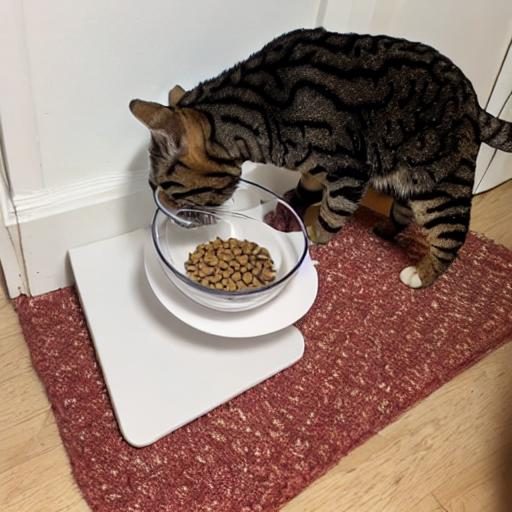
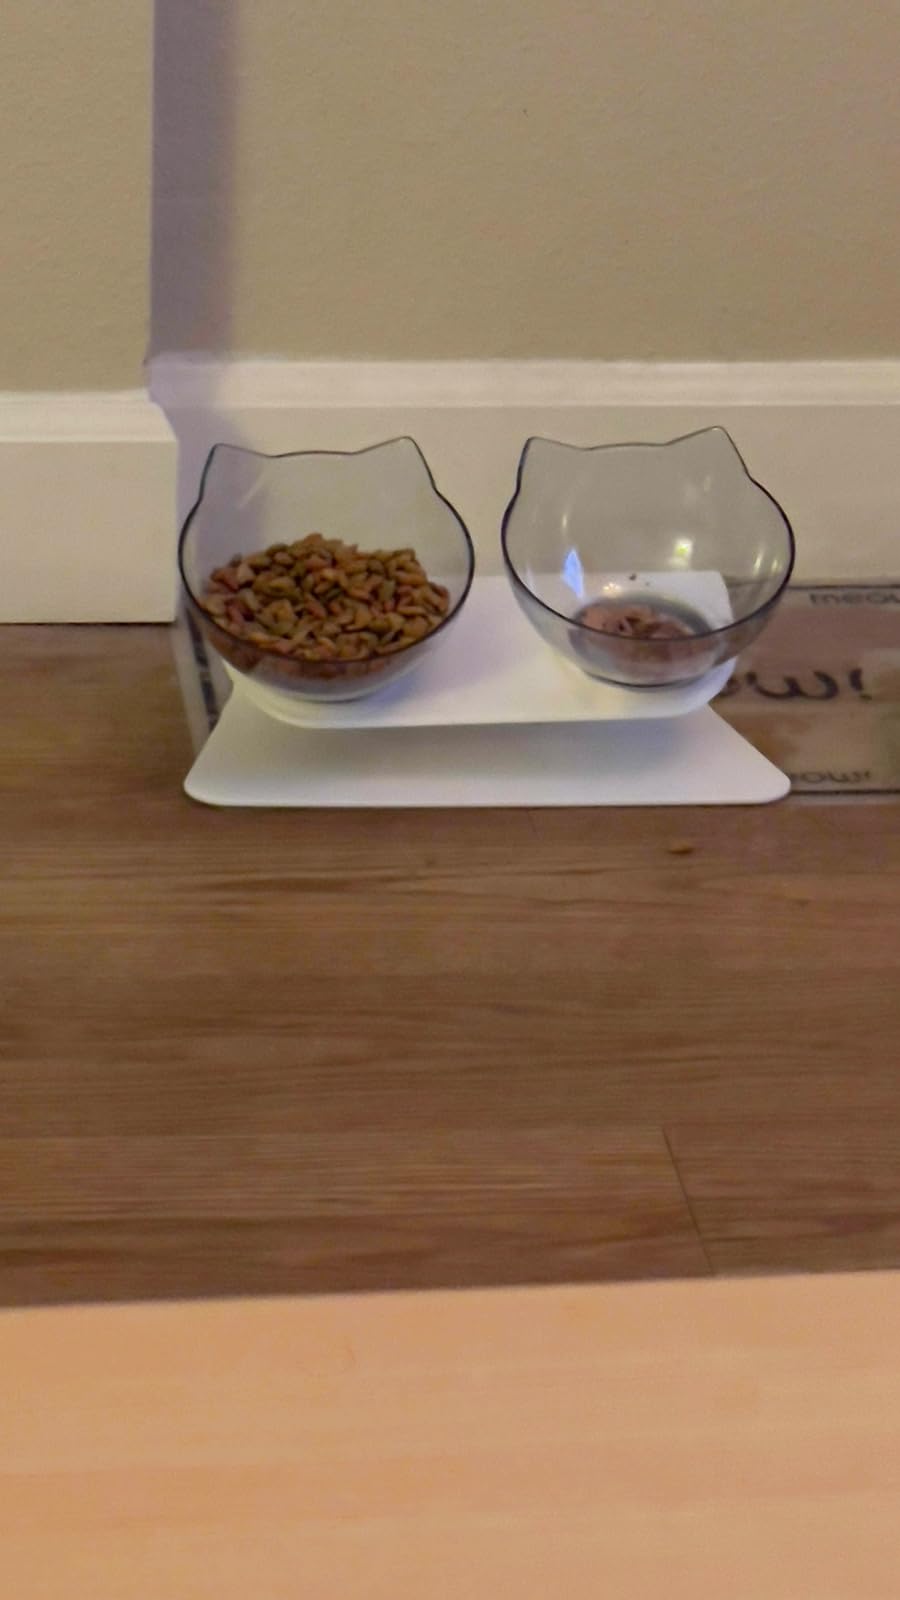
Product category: items_bowl
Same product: no